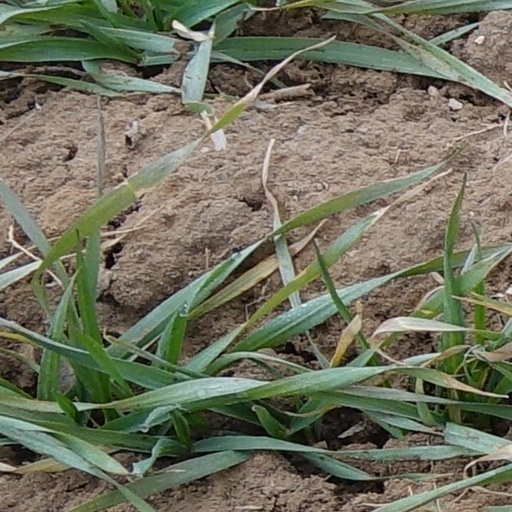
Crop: wheat